Waah! Tera Kya Kehna

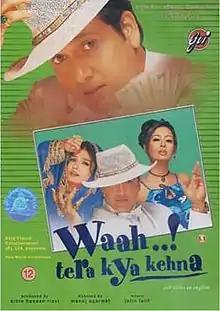

Waah! Tera Kya Kehna (English: "Wow! You're Amazing") is a 2002 Indian Hindi-language comedy film directed by Manoj Agrawal starring Govinda and Raveena Tandon.